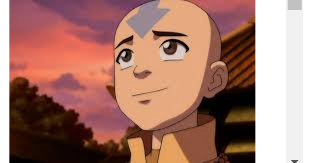
Portrait style: Cartoon Portrait